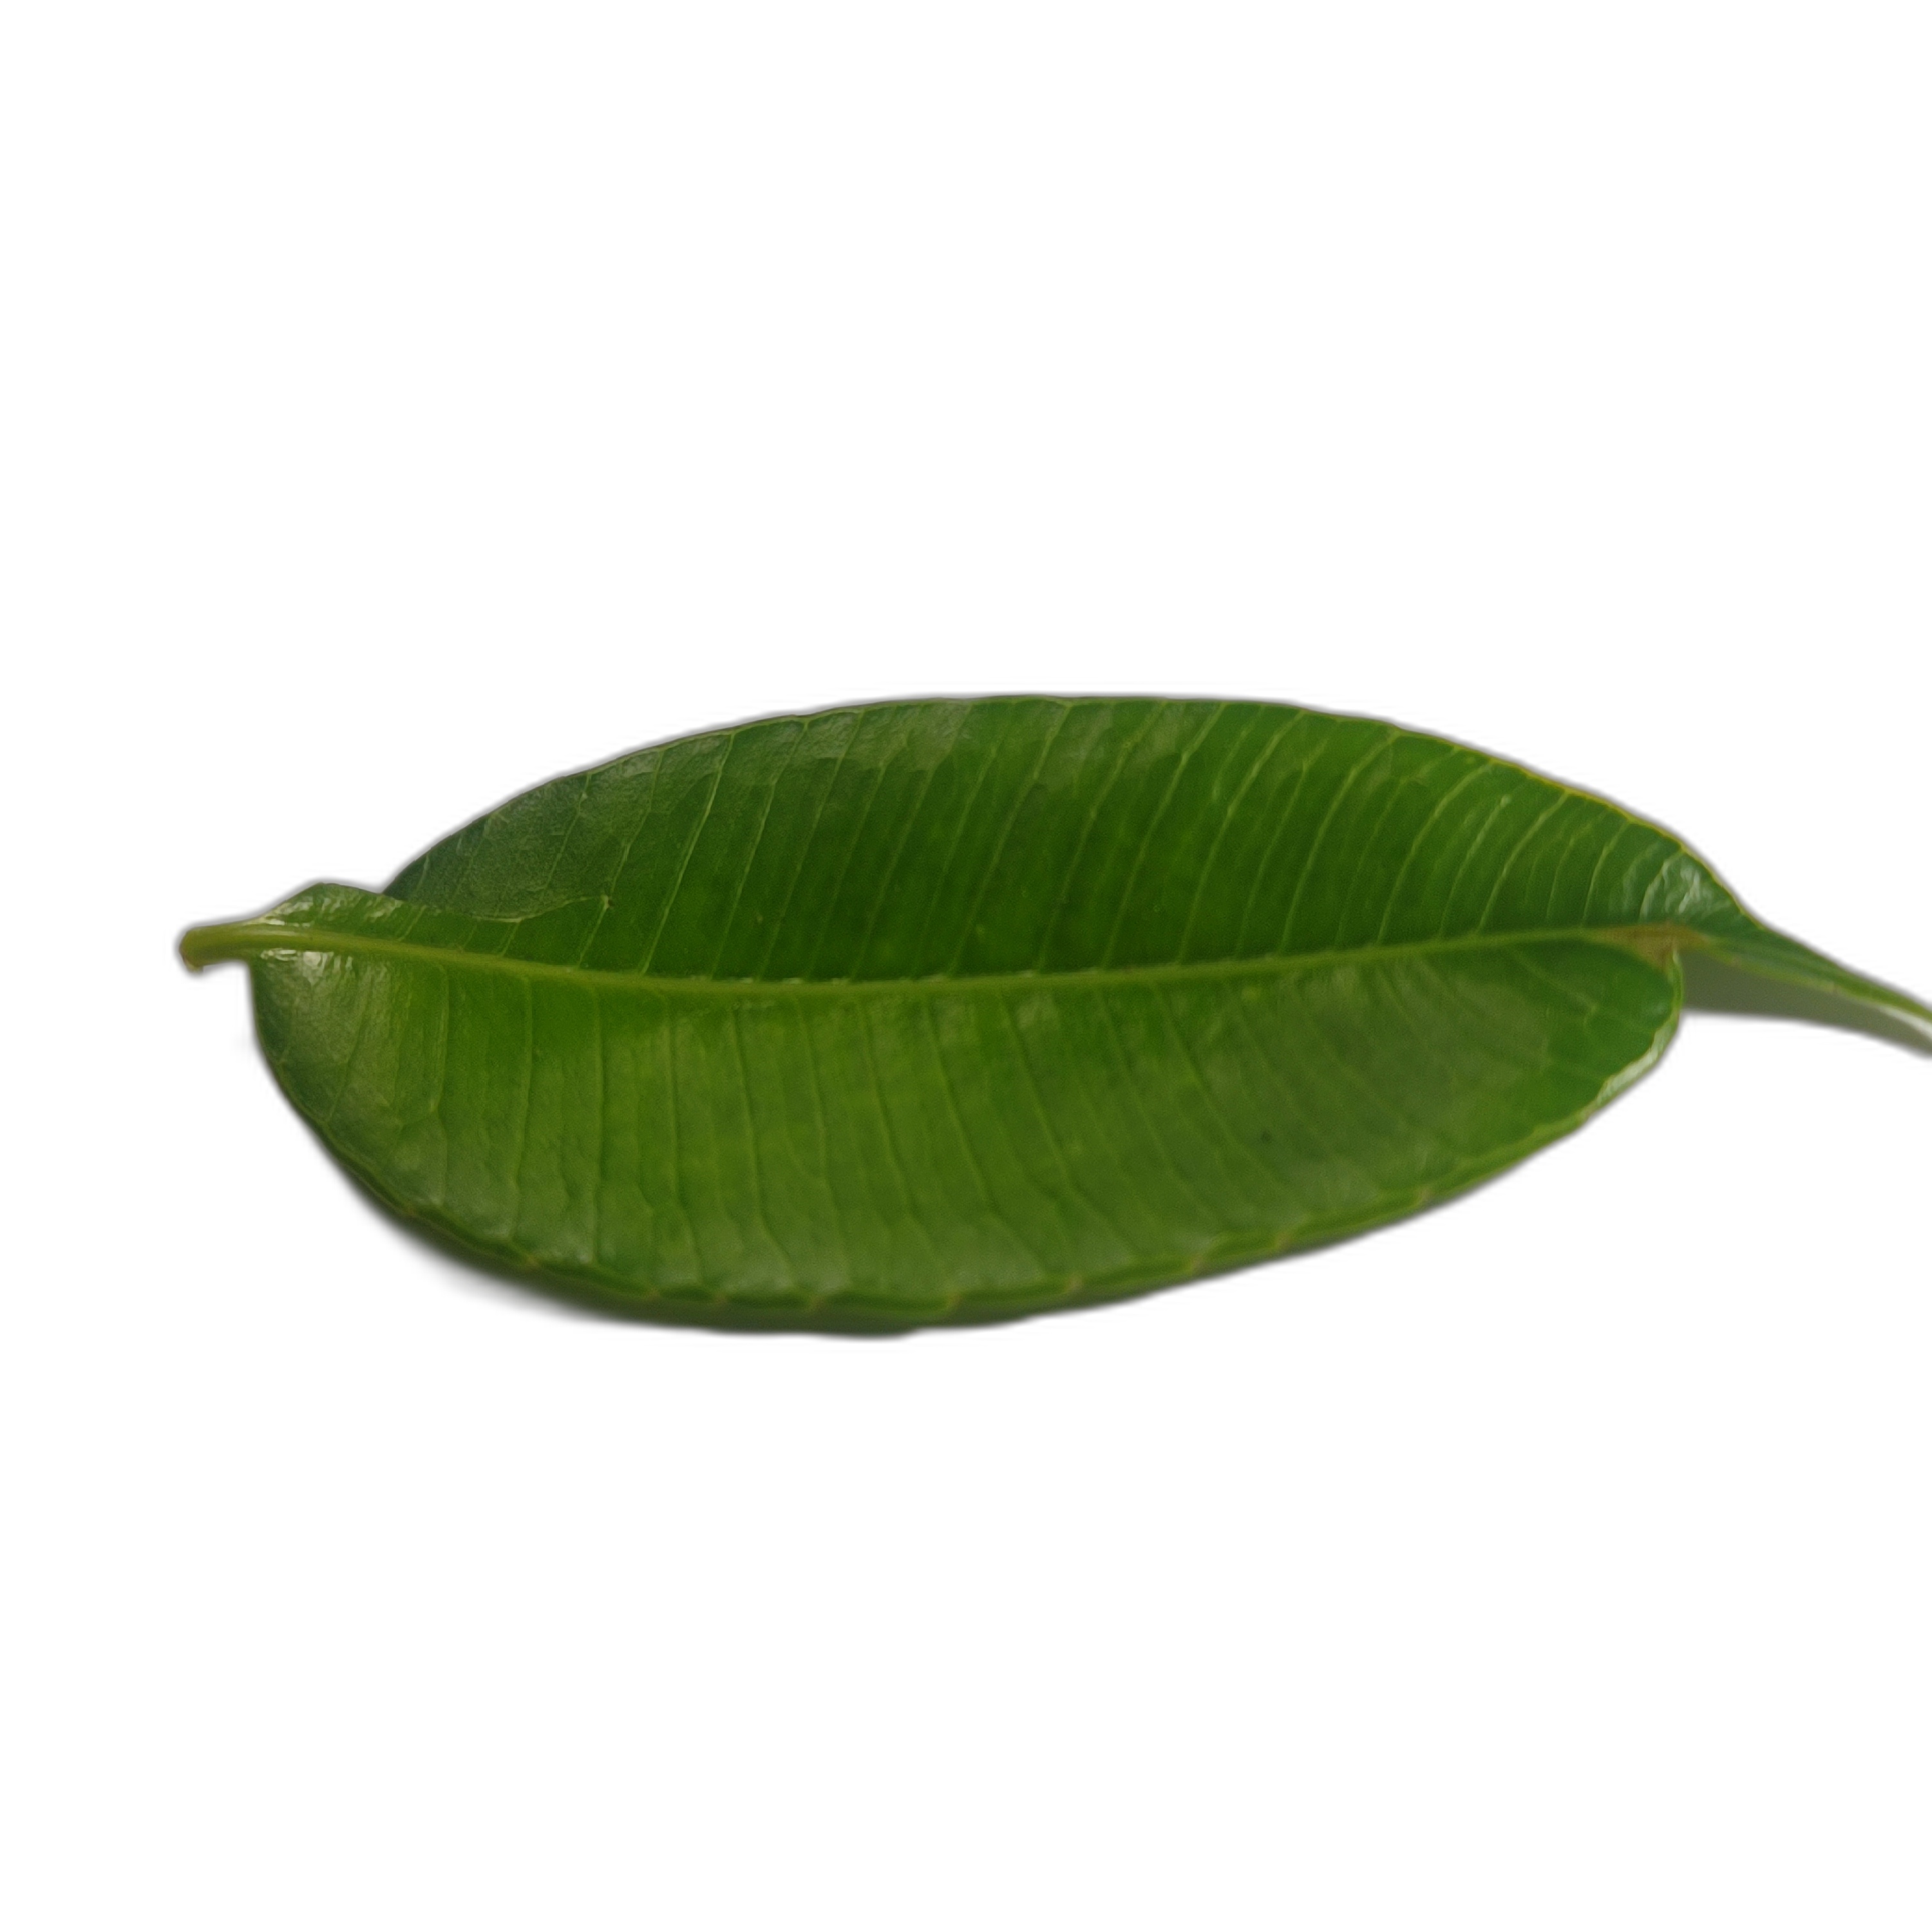
Label: healthy